Carroccio

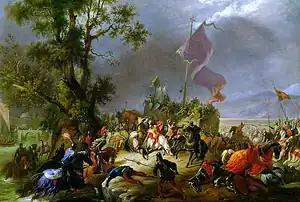
The battle of Legnano in a painting by Massimo d'Azeglio. In the background, the cross and the city signs are positioned on the carroccio

Documents of 1158 and 1201 confirm the presence of the Milanese carroccio, in peacetime, in the church of San Giorgio al Palazzo, while others are still inside the Palazzo della Ragione. The first document cited contains information on the need to make an iron shield to be placed in the choir of the church, which was located near the carroccio, with the lighting of a votive fire fed by a pound of oil. The 1201 document contains similar information in that the archbishop of the San Giorgio al Palazzo church in Milan should have lighted votive lamps around the carroccio.